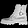
Label: Ankle boot